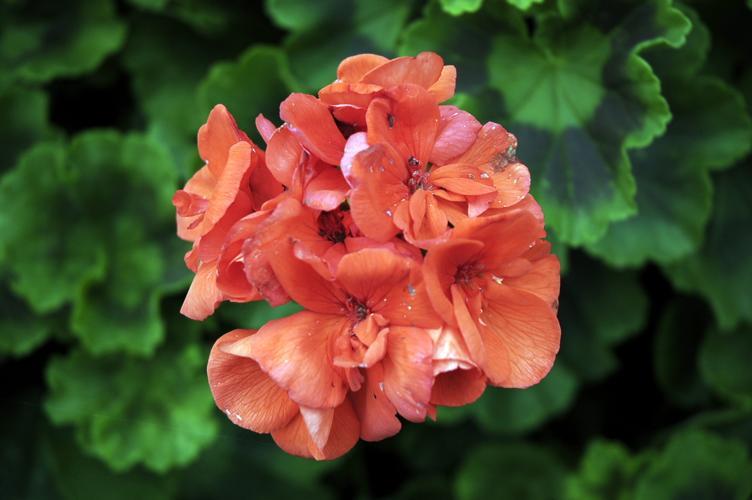
Label: geranium